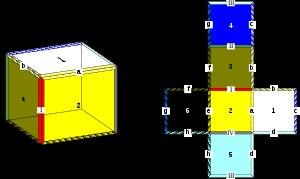
Le jeu de rôle médiéval-fantastique Donjons et Dragons permet aux personnages de voyager magiquement à travers des sortes de dimensions appelées plans d'existence, formant une cosmologie commune aux différents décors de campagne. Cette cosmologie est plus particulièrement exploitée dans le décor Planescape.